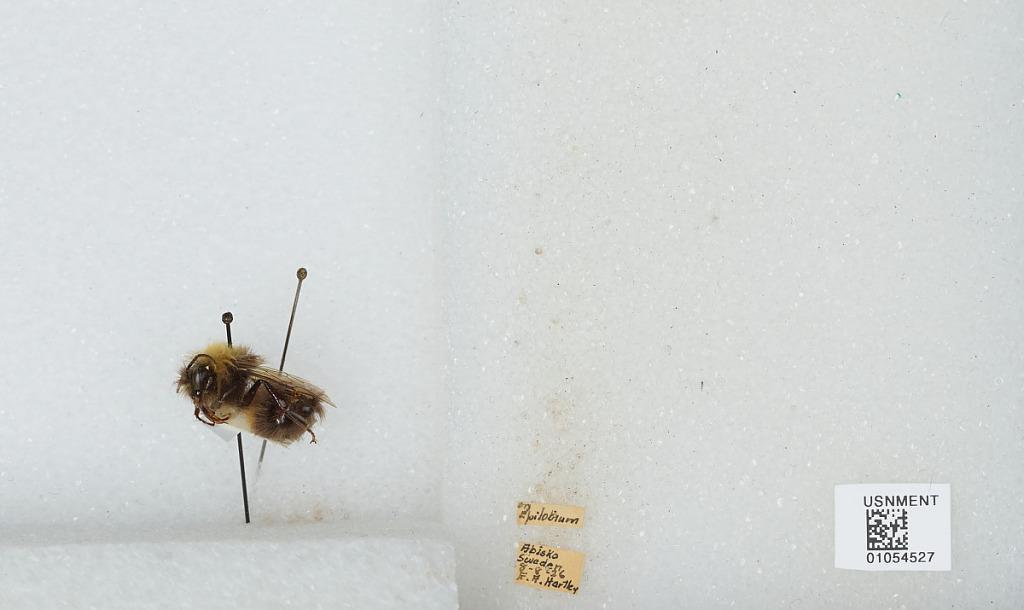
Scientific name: Bombus sp.
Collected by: E. Hartley
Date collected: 1926-8-8
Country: Sweden
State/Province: Norrbotten
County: Kiruna
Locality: Abisko
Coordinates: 68.35, 18.82